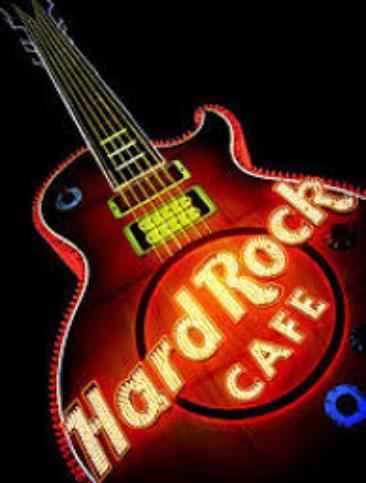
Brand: Hard Rock Cafe
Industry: Food